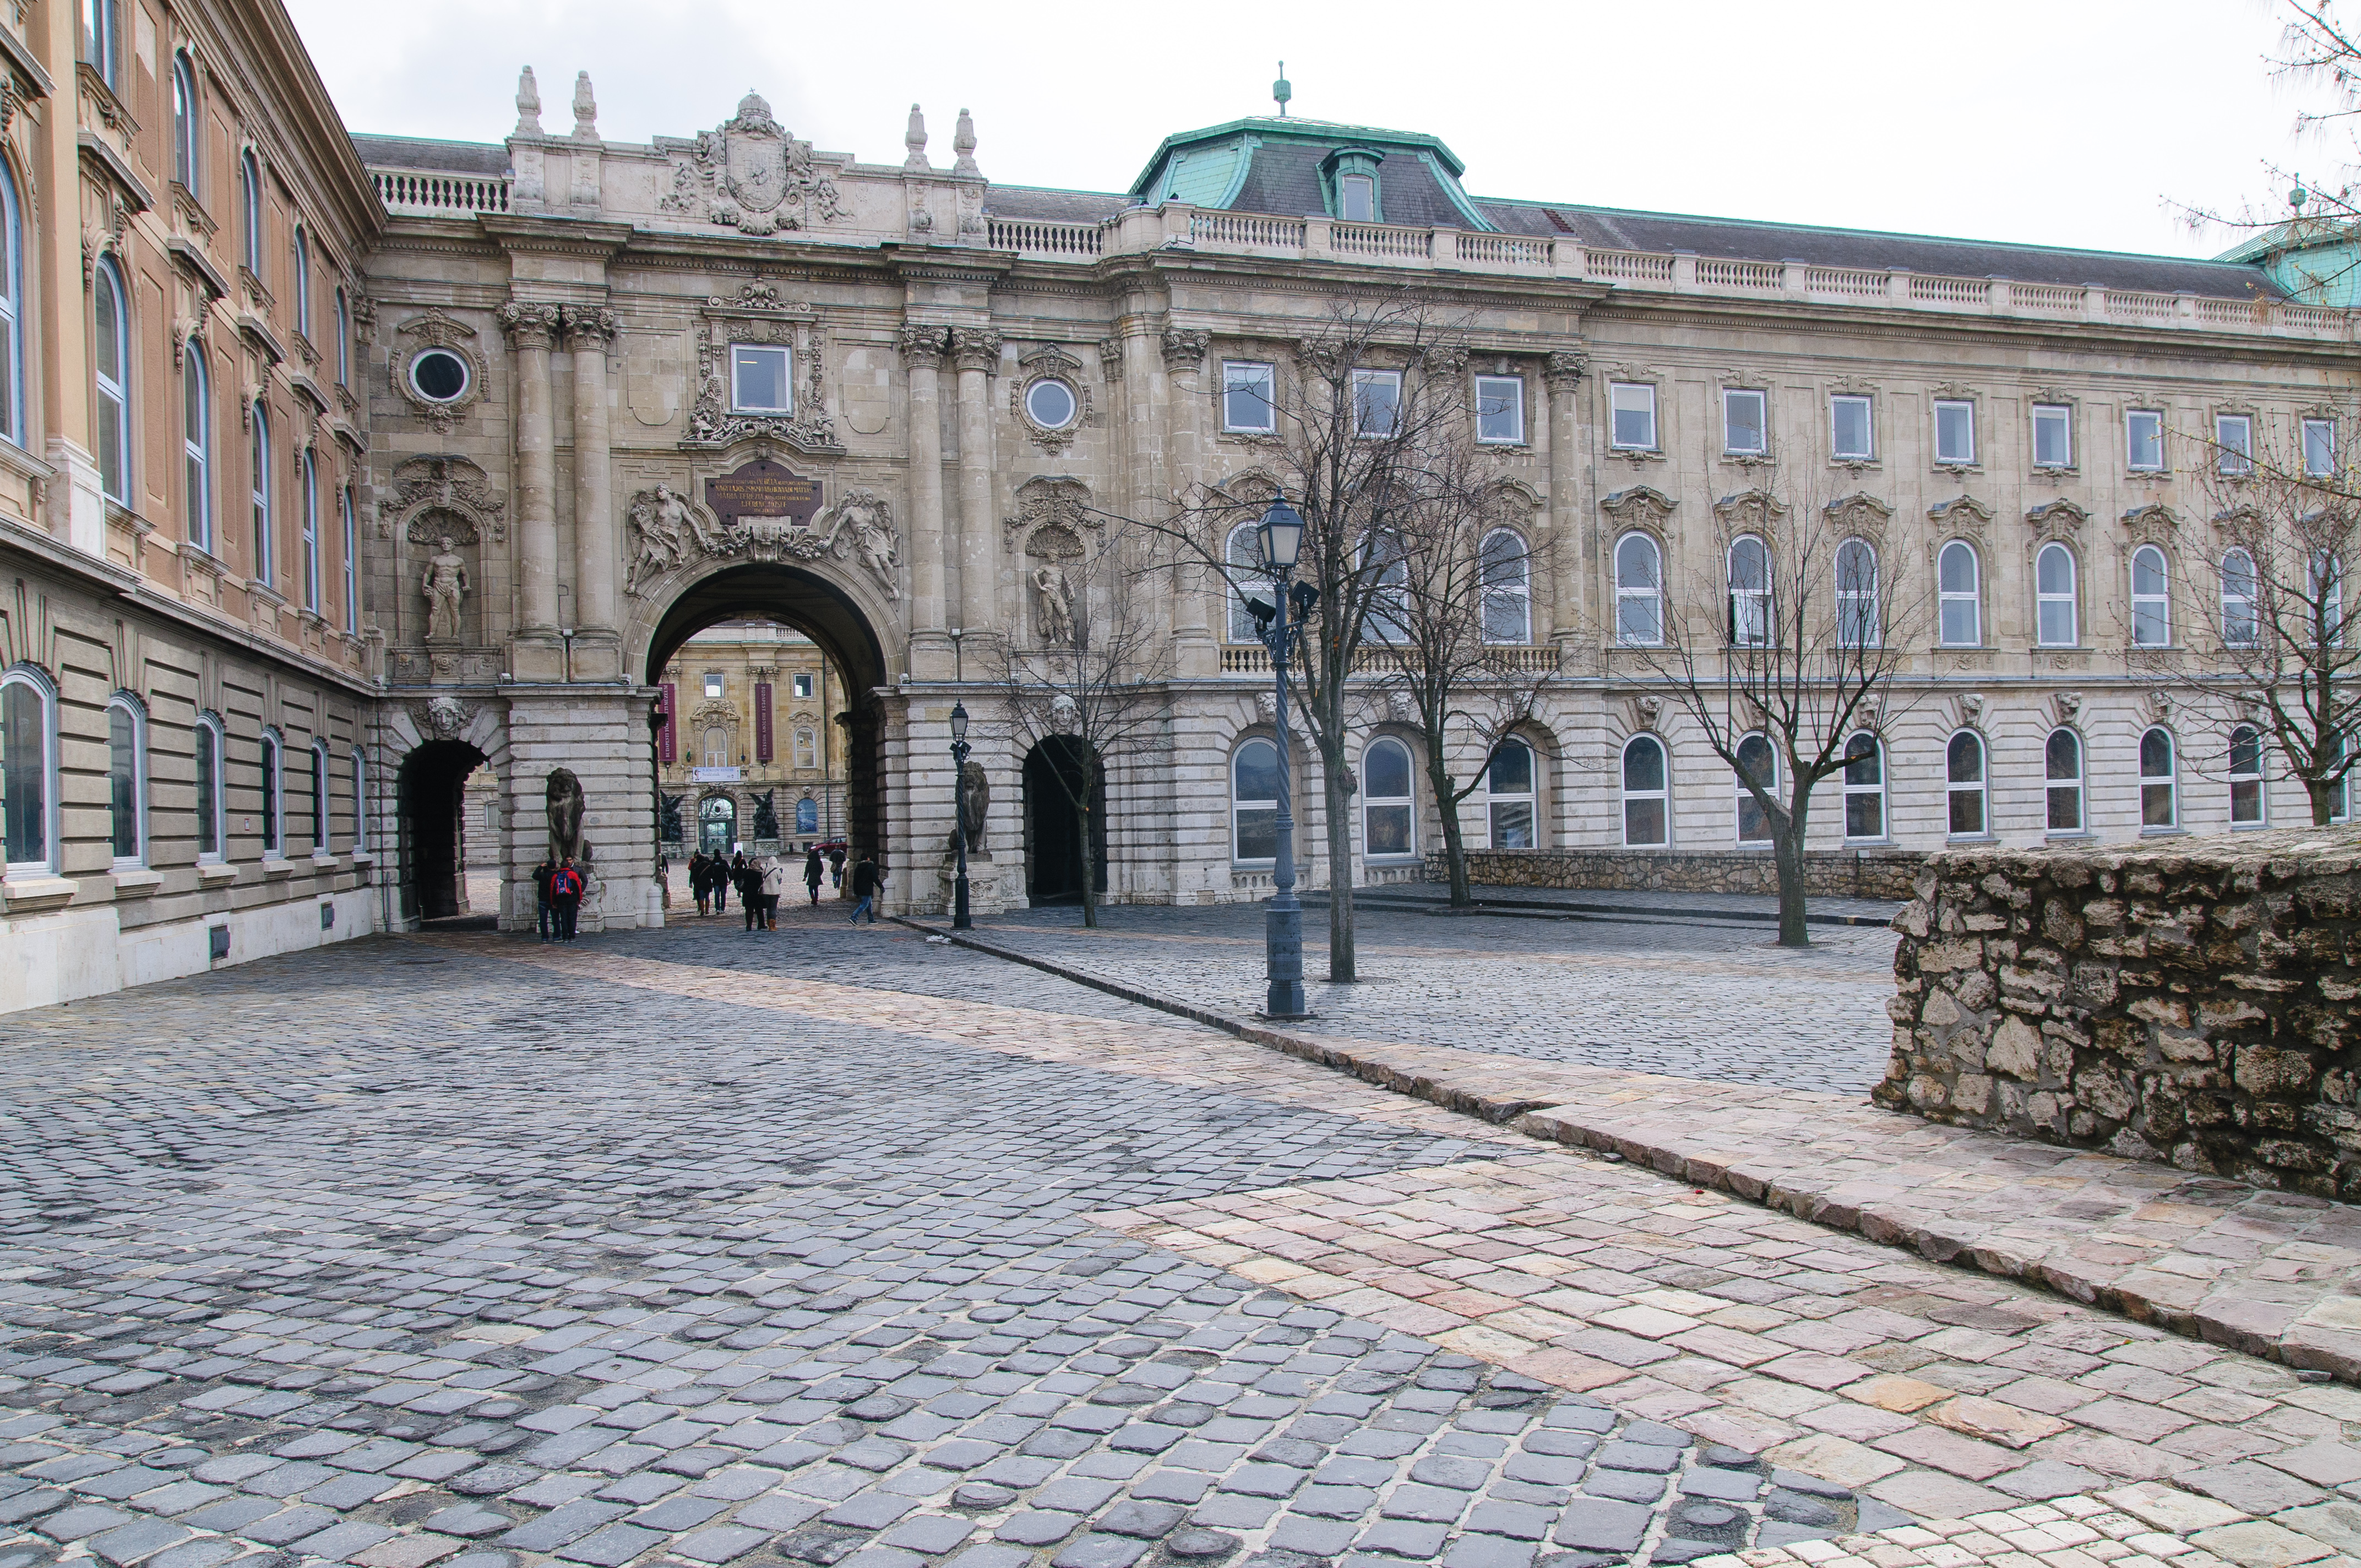
architecture, town, building, palace, plaza, landmark, facade, nikon, courtyard, monastery, budapest, synagogue, hungary, town square, arcade, tourist attraction, estate, d300, ancient history